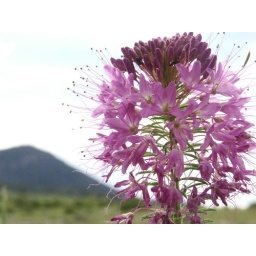
flower in field, i used macro and kinda got the mountain in the background